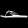
Label: Sandal